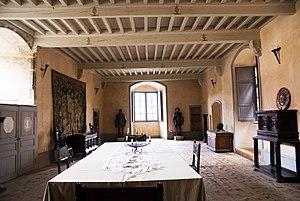
Salle de justice du chateau de chalmazel, (Marcilly Talaru), Rhône-Alpes, France
Le château de Chalmazel est situé sur la commune de Chalmazel, dont le nom médiéval était Saint-Jehan-des-Neiges, dans le Monts du Forez, entre les villes de Saint-Étienne et de Thiers, en France. Il domine la vallée du Lignon et a été construit pour être une forteresse inexpugnable selon le vœu du comte du Forez.